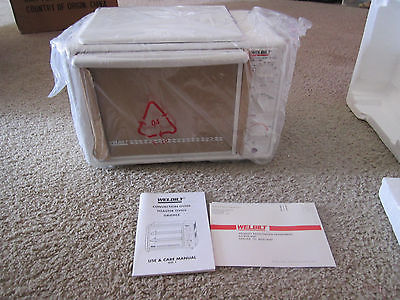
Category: toaster